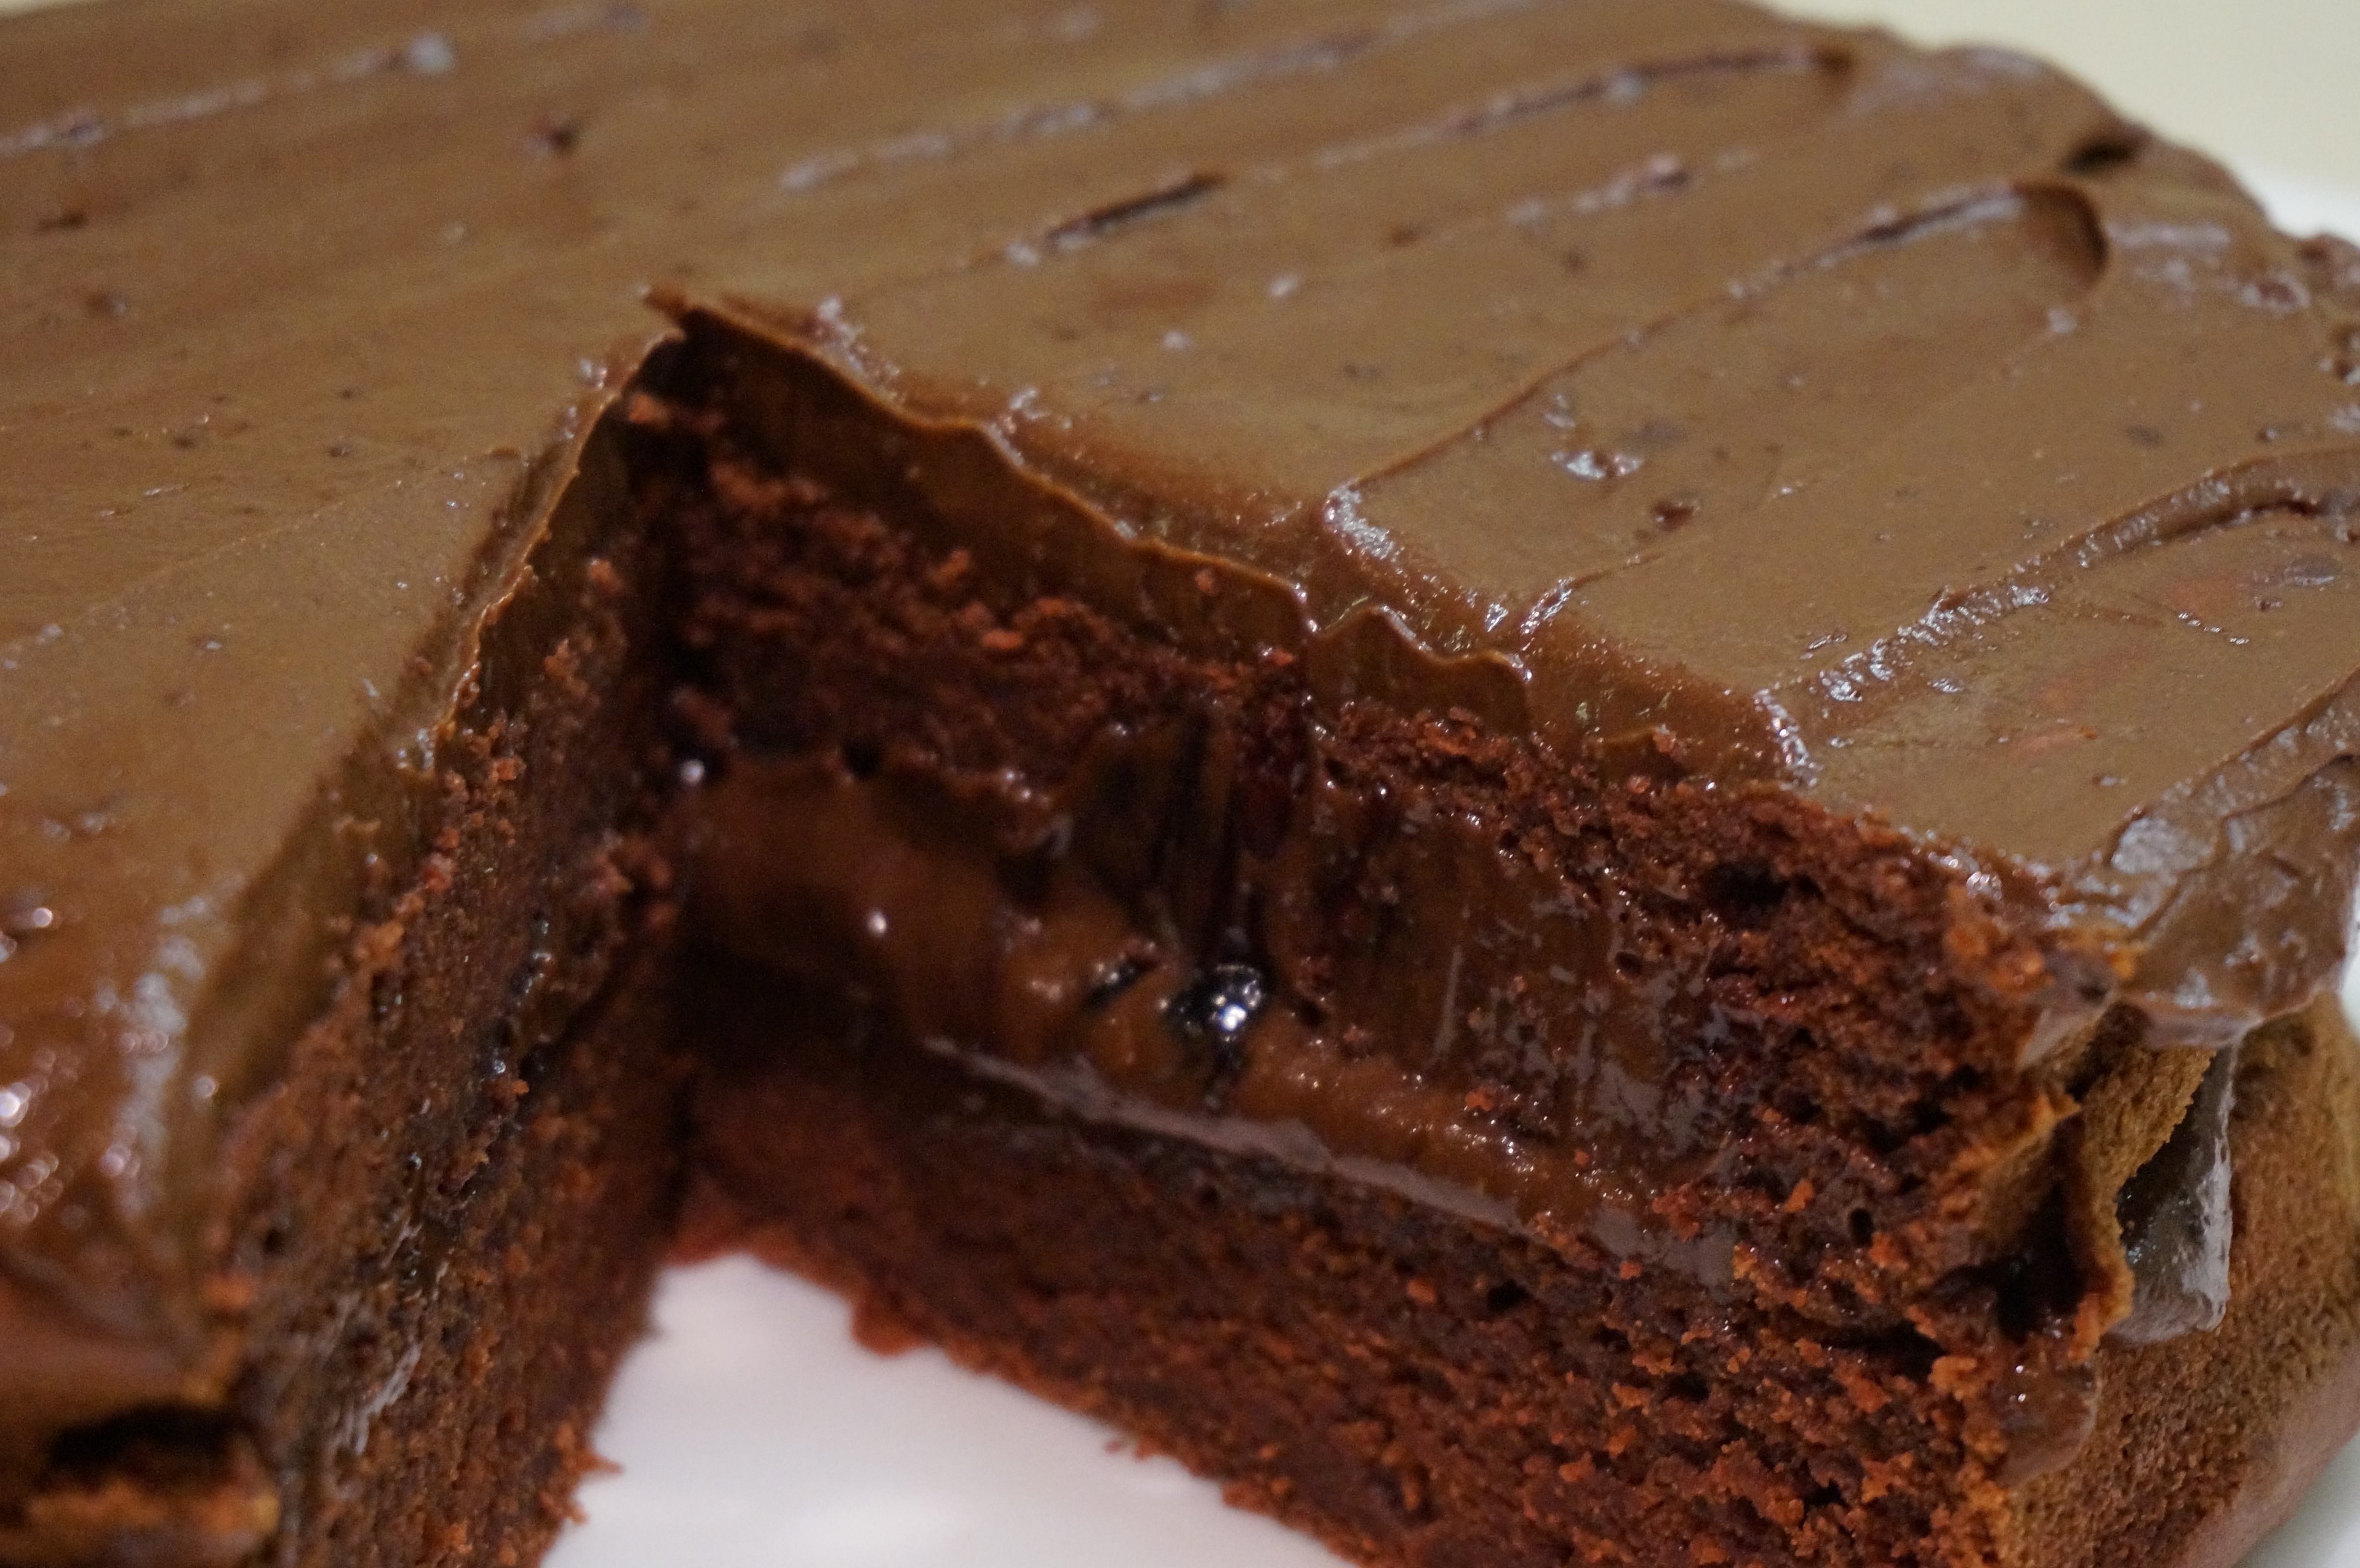
sweet, desert, dish, food, chocolate, dessert, cream, cake, fudge, chocolate cake, icing, baked goods, torte, buttercream, ganache, chocolate brownie, sachertorte, flourless chocolate cake, german chocolate cake, torta caprese, dobos torte